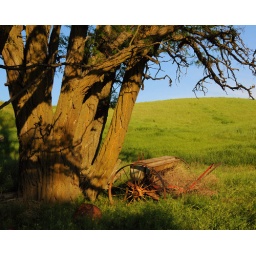
The seeder finished spring seeding one year and was parked against the tree not to ever see the field again.